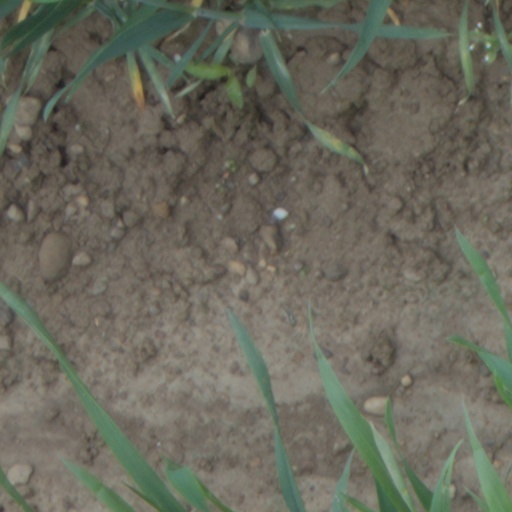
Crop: wheat